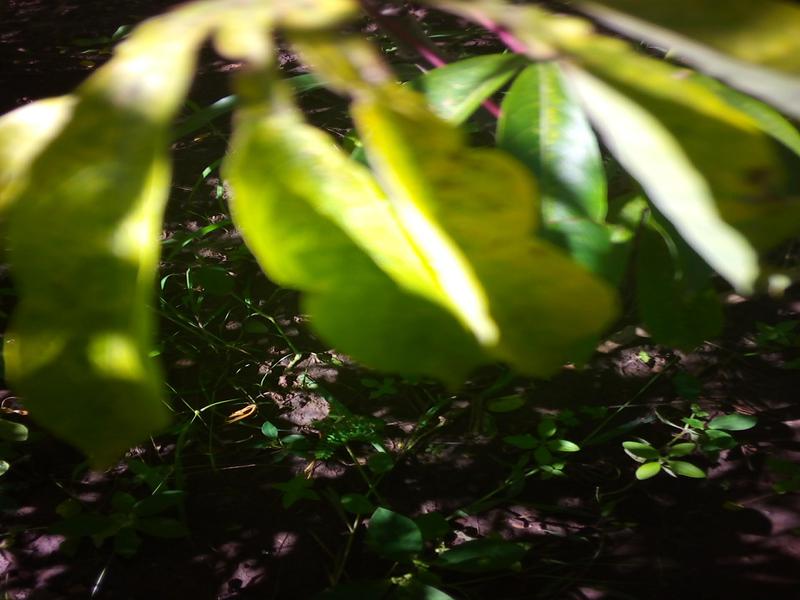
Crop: cassava
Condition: brown_streak_disease